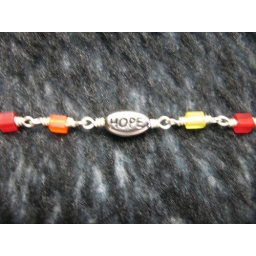
&amp;quot;hope&amp;quot; bracelet sterling silver and glass beads with word pendent (orange, yellow, red) 7 and 1/4 in $15